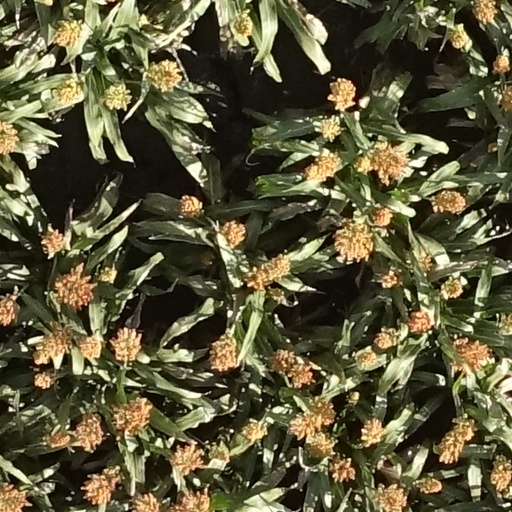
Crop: sorghum